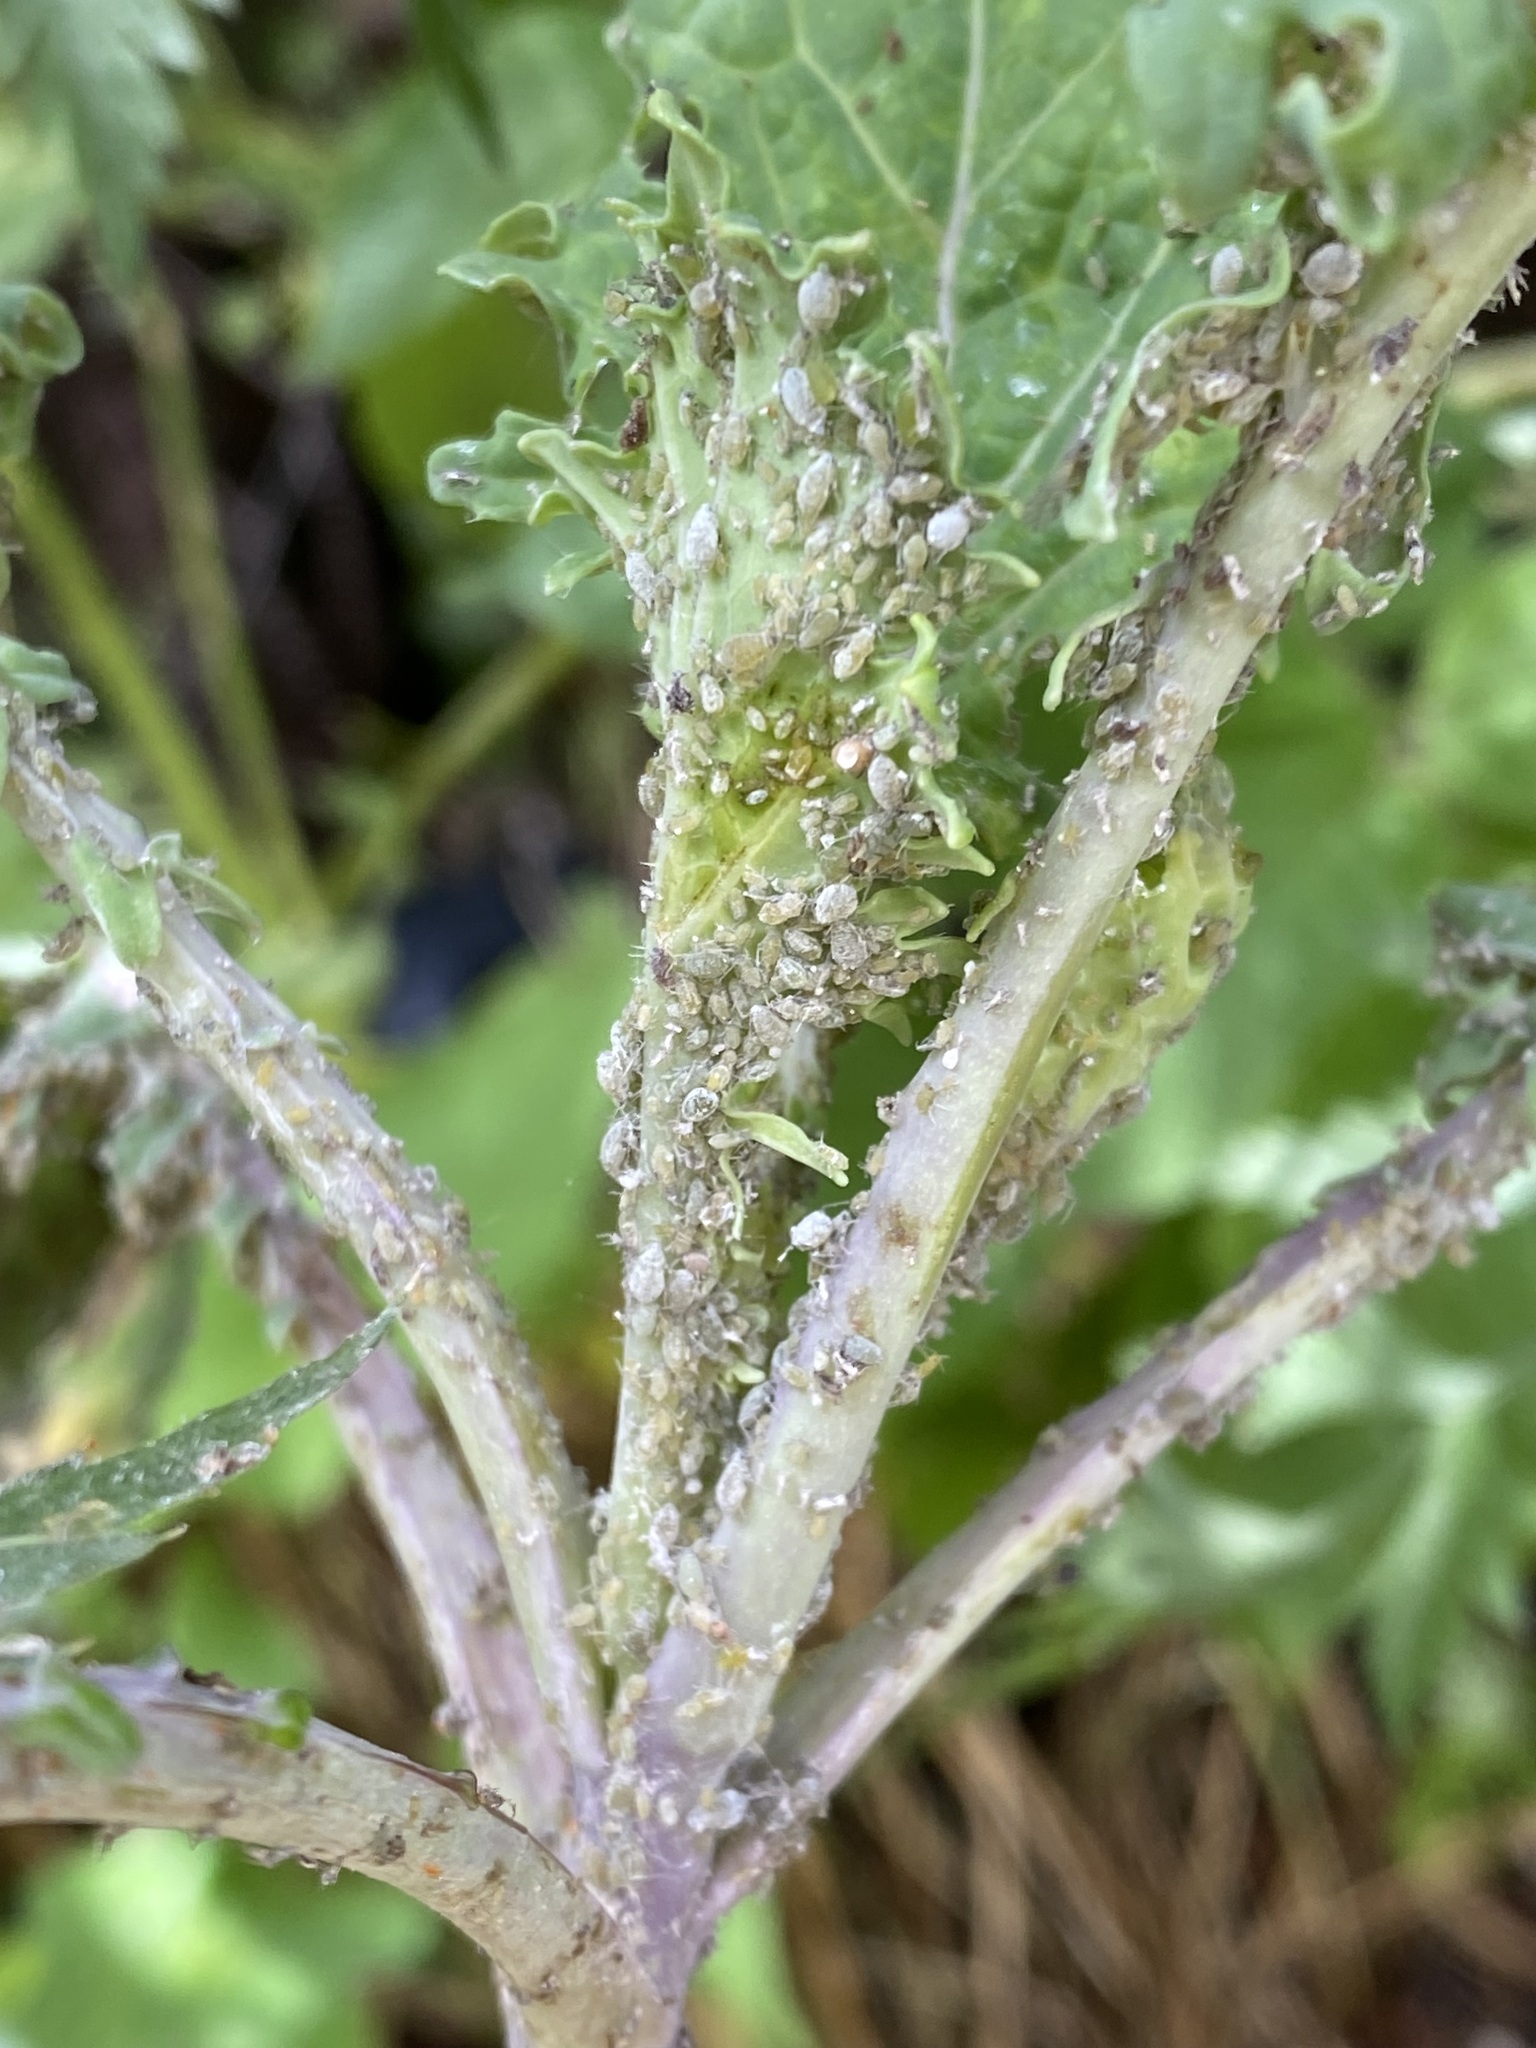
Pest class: cabbage_aphid